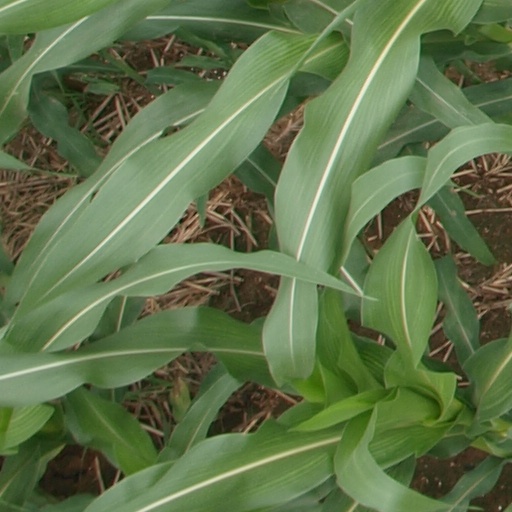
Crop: maize; corn